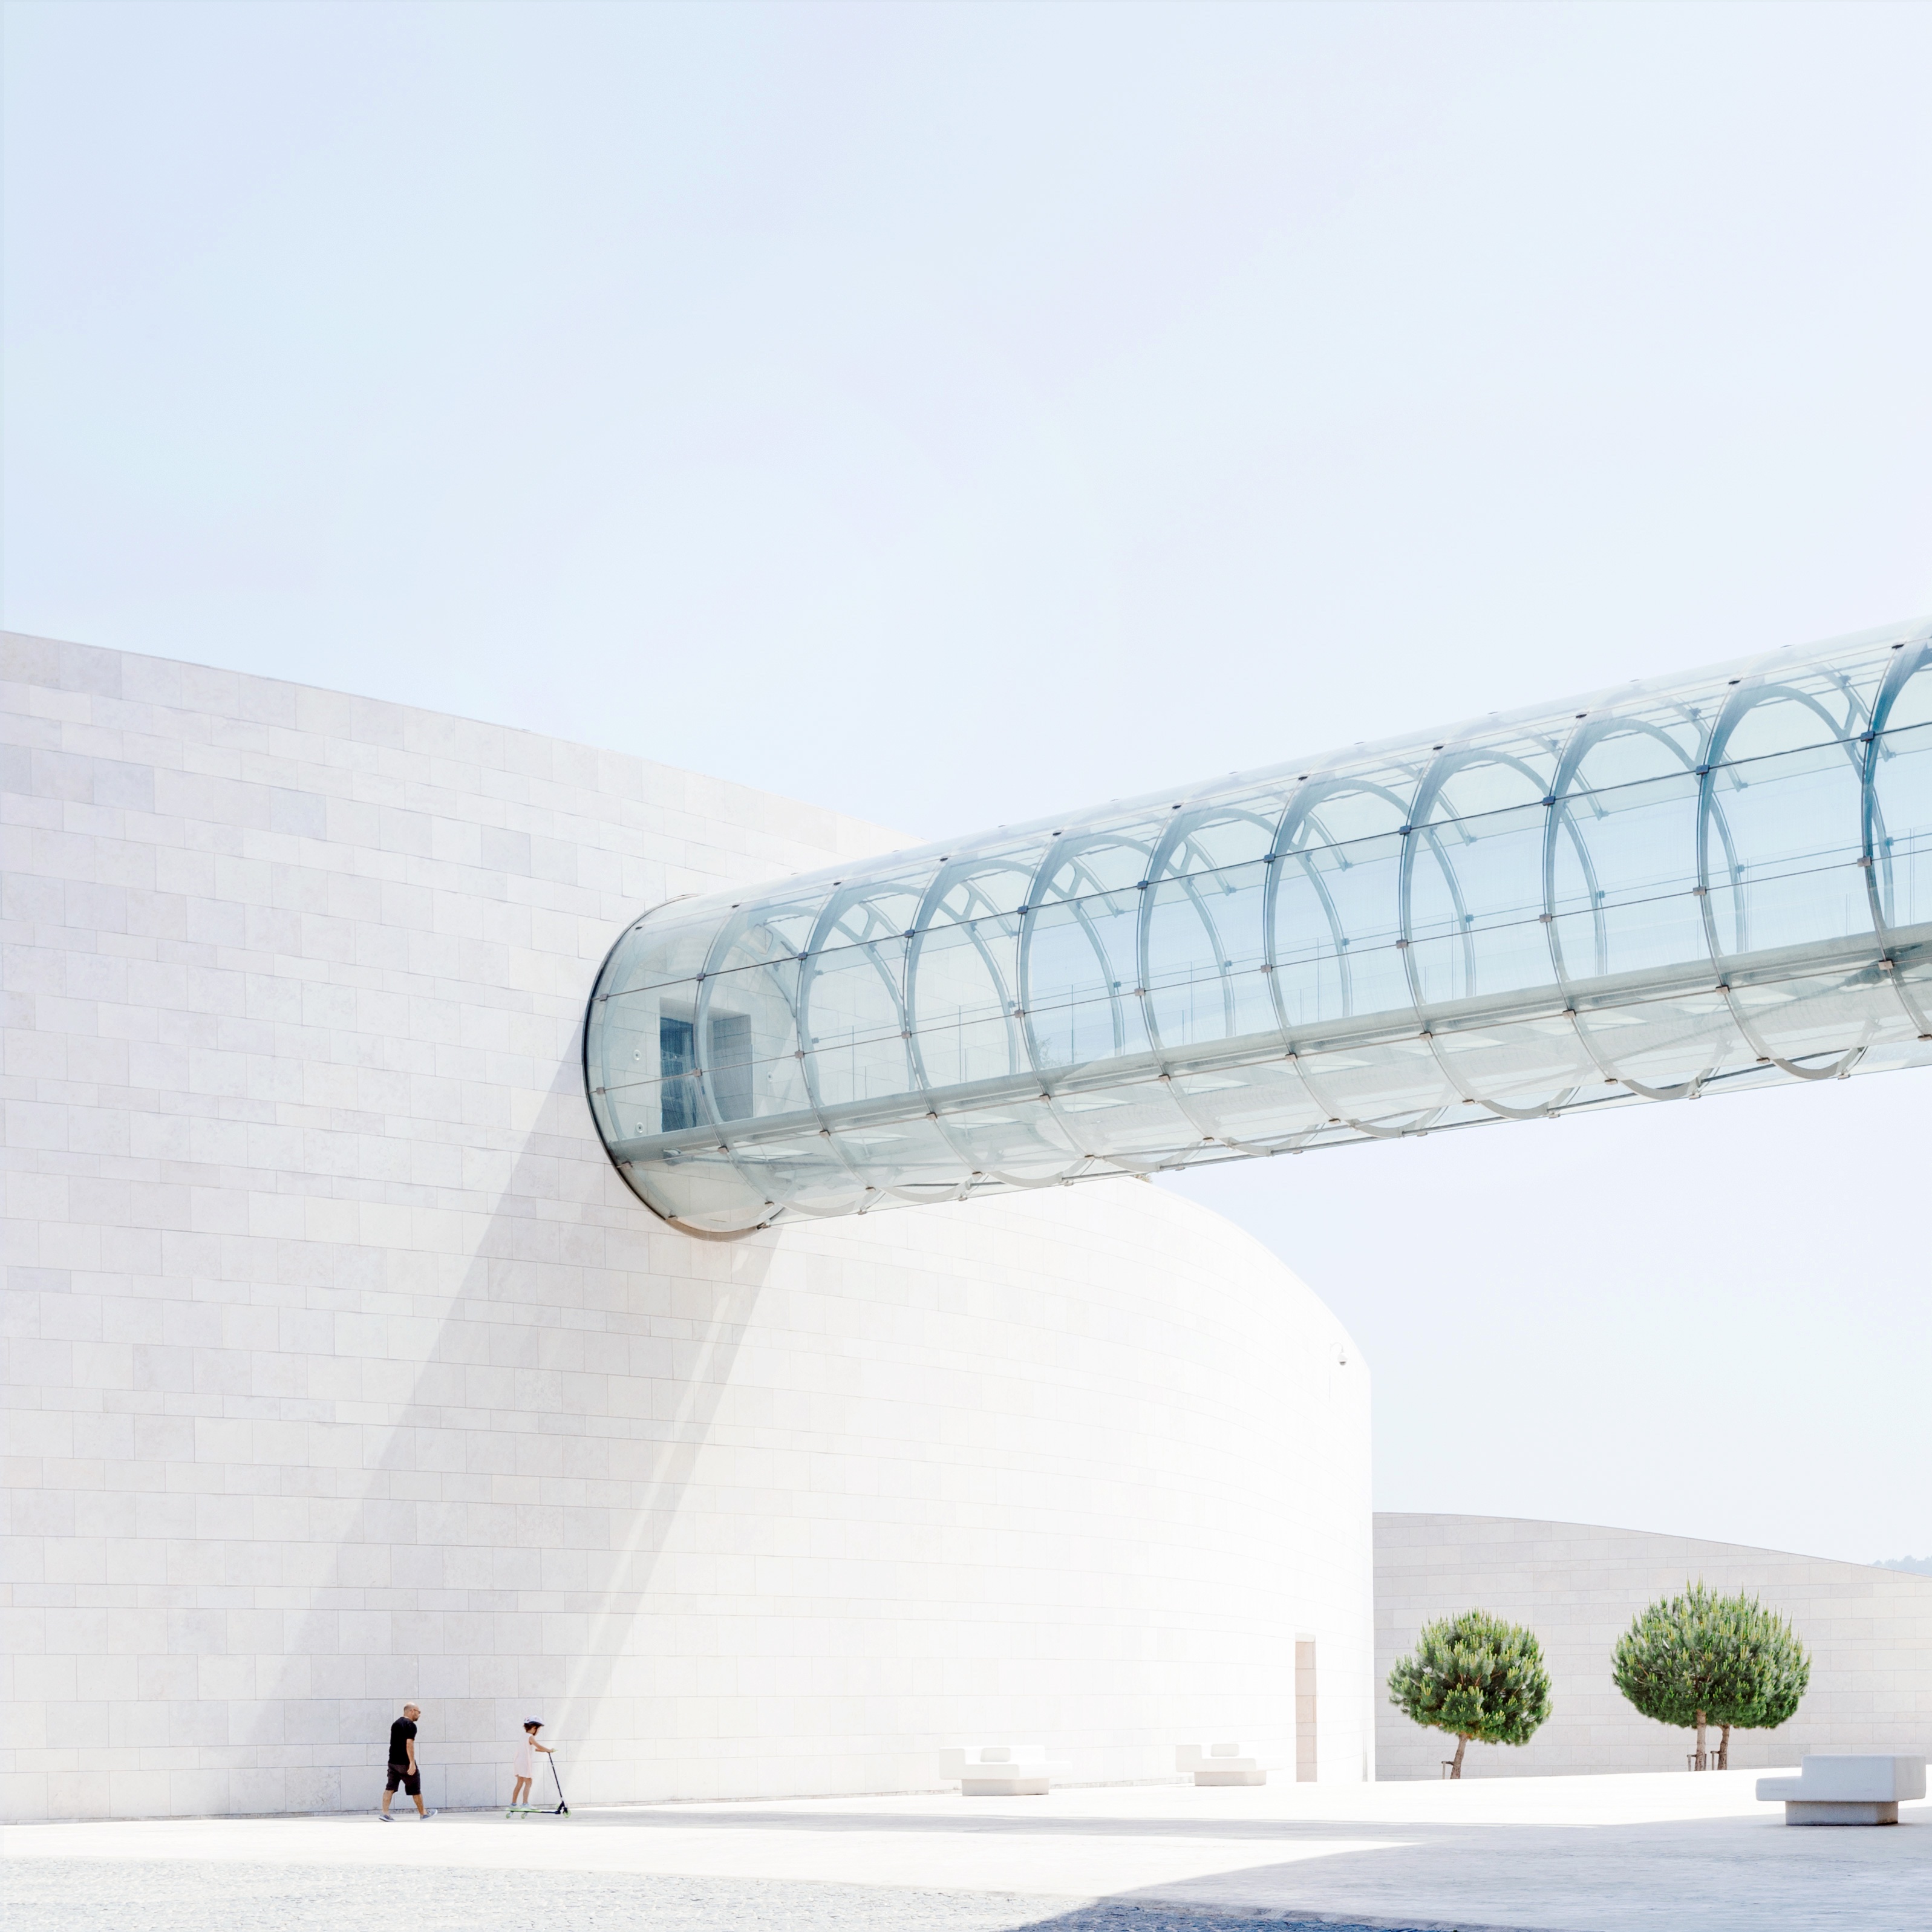
structure, furniture